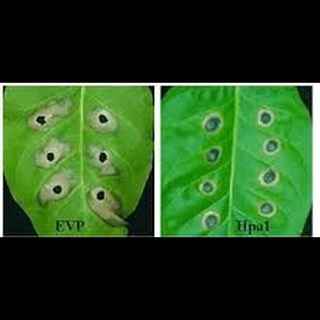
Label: wheat_tan_spot